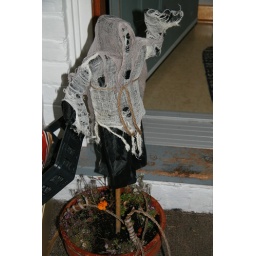
goul in a pot of dying flowers